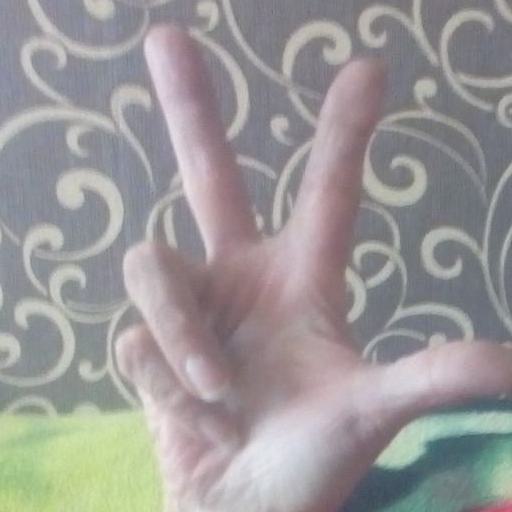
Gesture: three2